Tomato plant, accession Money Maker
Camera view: vertical (180 deg); turntable rotation: 0 degrees
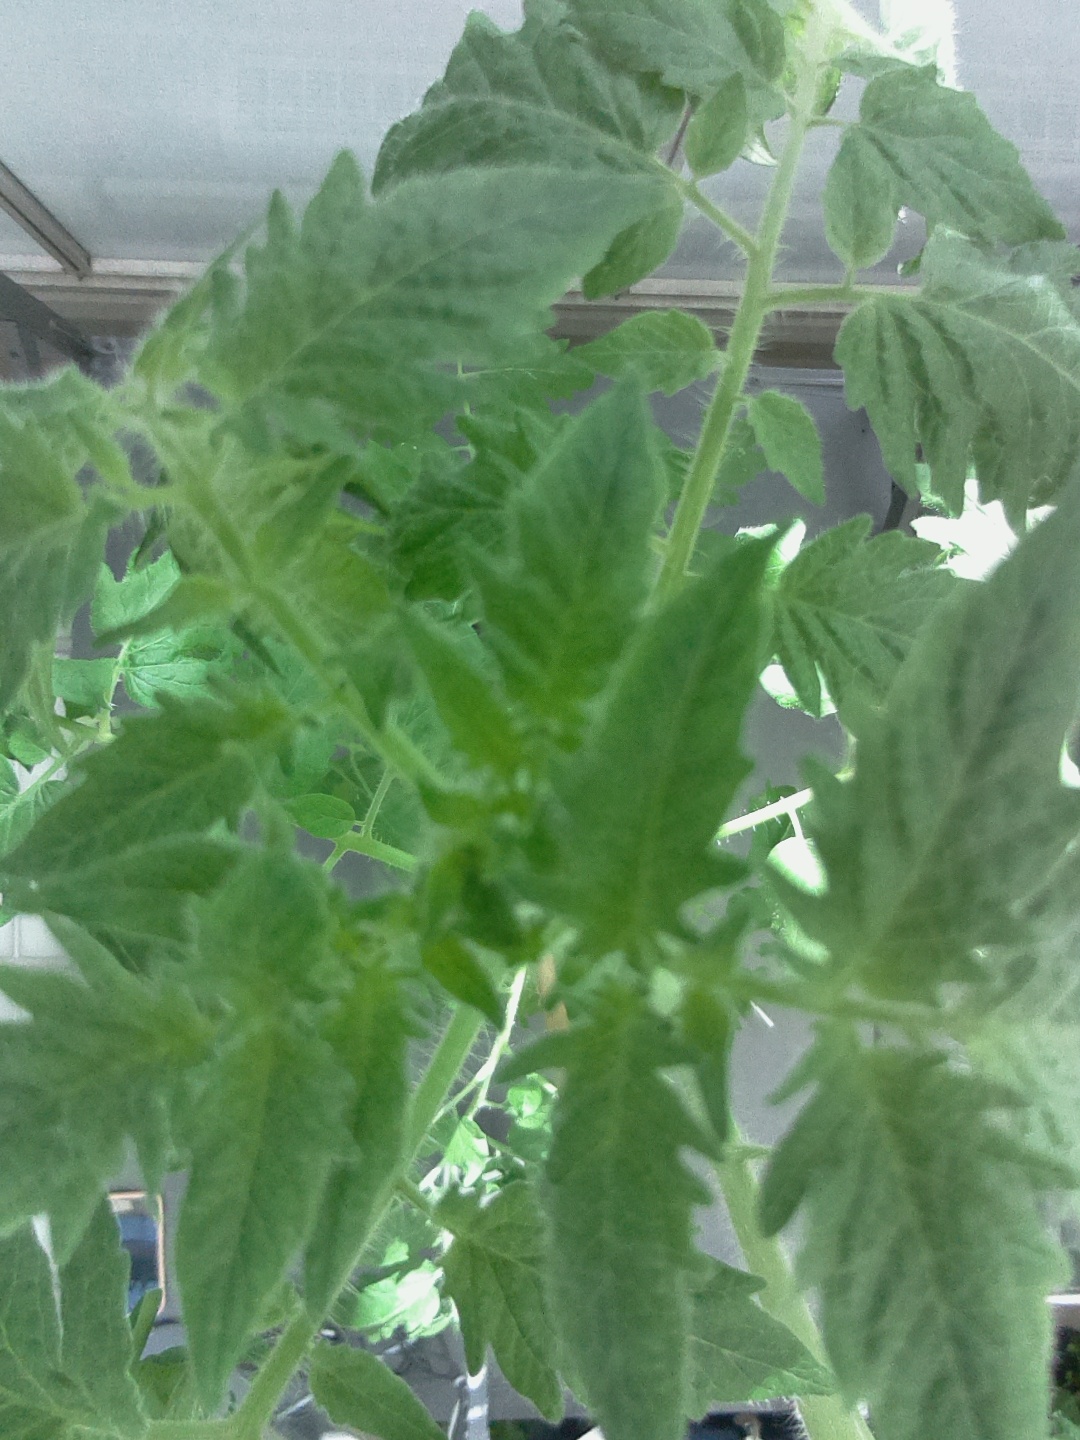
BBCH growth stage 61: 10%-20% of flowers open